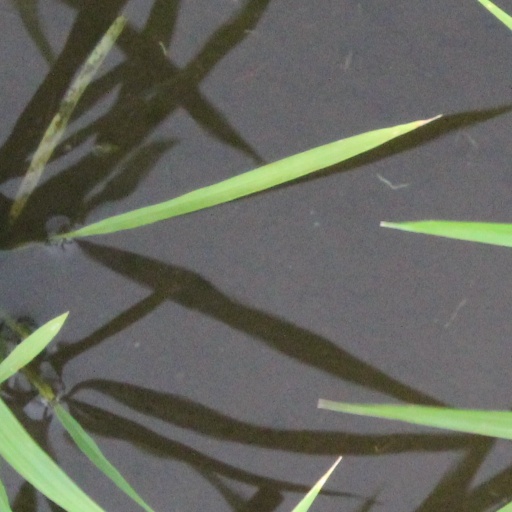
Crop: rice